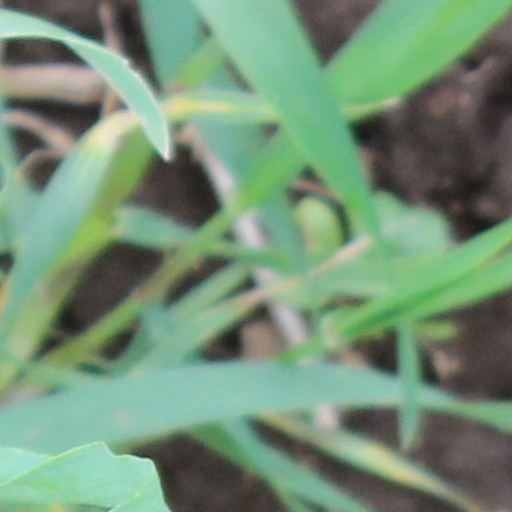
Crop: wheat